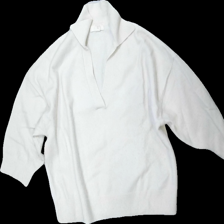
View: front
Type: Sweater
Category: Ladies
Brand: H&M
Colors: White
Material: 58% polyester 42% nylone
Cut: Oversize
Size: XS
Season: All
Damage location: middle center
Price range: <50
Recommended usage: Export
Description: vit stor tjocktröja, nopprig